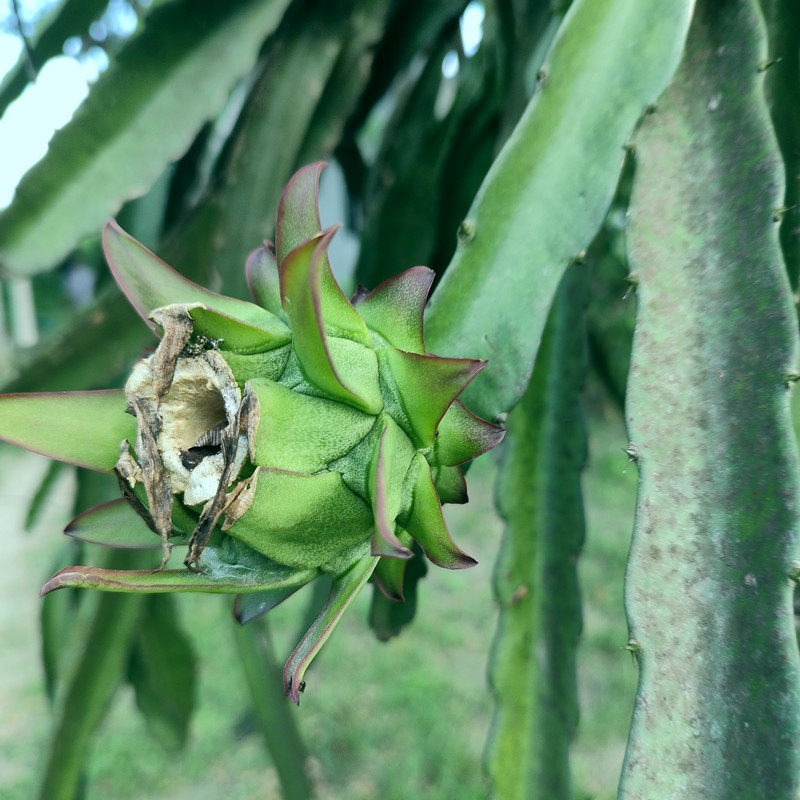
Label: Immature Dragon Fruit